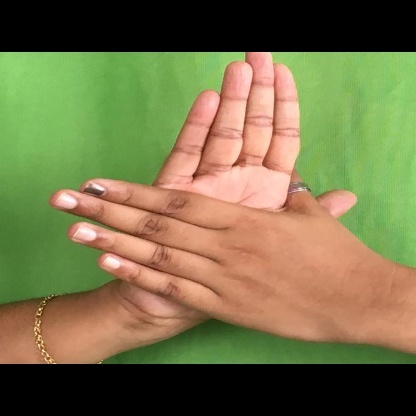
Mudra: Chakra